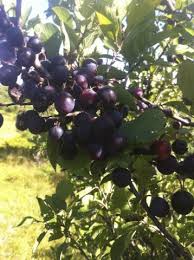
Label: others